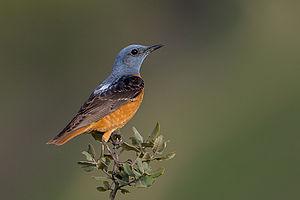
La réserve naturelle nationale de la haute vallée du Vénéon est une réserve naturelle nationale située dans le département de l'Isère. Couvrant une surface de 61 hectares, la réserve naturelle a été créée en 1974 pour servir de zone tampon au Parc national des Écrins.
Le Monticole merle-de-roche est une espèce de passereaux traditionnellement appelé Merle de roche. D'après Alan P. Peterson et le Congrès ornithologique international, c'est une espèce monotypique. Olivier Messiaen a consacré à cet oiseau une pièce, qui en porte le nom, de son Catalogue d'oiseaux.